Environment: real
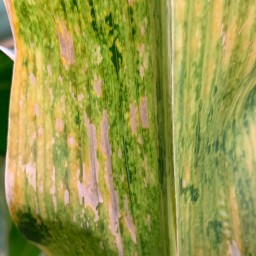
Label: lethal_necrosis